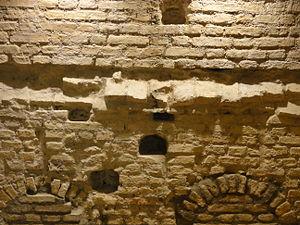
Alsace, Bas-Rhin, Strasbourg, Gymnase Jean Sturm (XIXe), 8 place des étudiants: Mur médiéval au sous-sol. Informations supplémentaires: [1]